2008 UEFA Champions League final

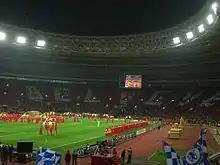
The interior of a football stadium at night, lit by floodlights. Performers are on the field and the supporters in the far stand are holding up cards that read "Believe" in silver on a red background.

Sir Alex Ferguson guaranteed a place in the starting line-up for Paul Scholes, after the midfielder had missed the 1999 final through suspension. Ferguson made one change from the team that had beaten Wigan Athletic to secure the league title 10 days earlier, with Owen Hargreaves starting on the right side of midfield in a 4–4–2 formation in place of Park Ji-sung, who did not even make the substitutes bench despite starting both legs of the semi-final. Cristiano Ronaldo started on the midfield, where he was pitted against makeshift Chelsea right-back Michael Essien. This went against the prediction of "The Guardian"s David Pleat, who thought a duel between Ronaldo and Chelsea left-back Ashley Cole would be key to the final. Ferguson hoped his substitutes might have a big impact on the match, just as Teddy Sheringham and Ole Gunnar Solskjær did in 1999, when the pair came off the bench to help Manchester United come from behind and beat Bayern Munich. A week before the game, Ryan Giggs was philosophical about his chances of being included in the starting line-up; he was eventually named as one of seven allowed substitutes.